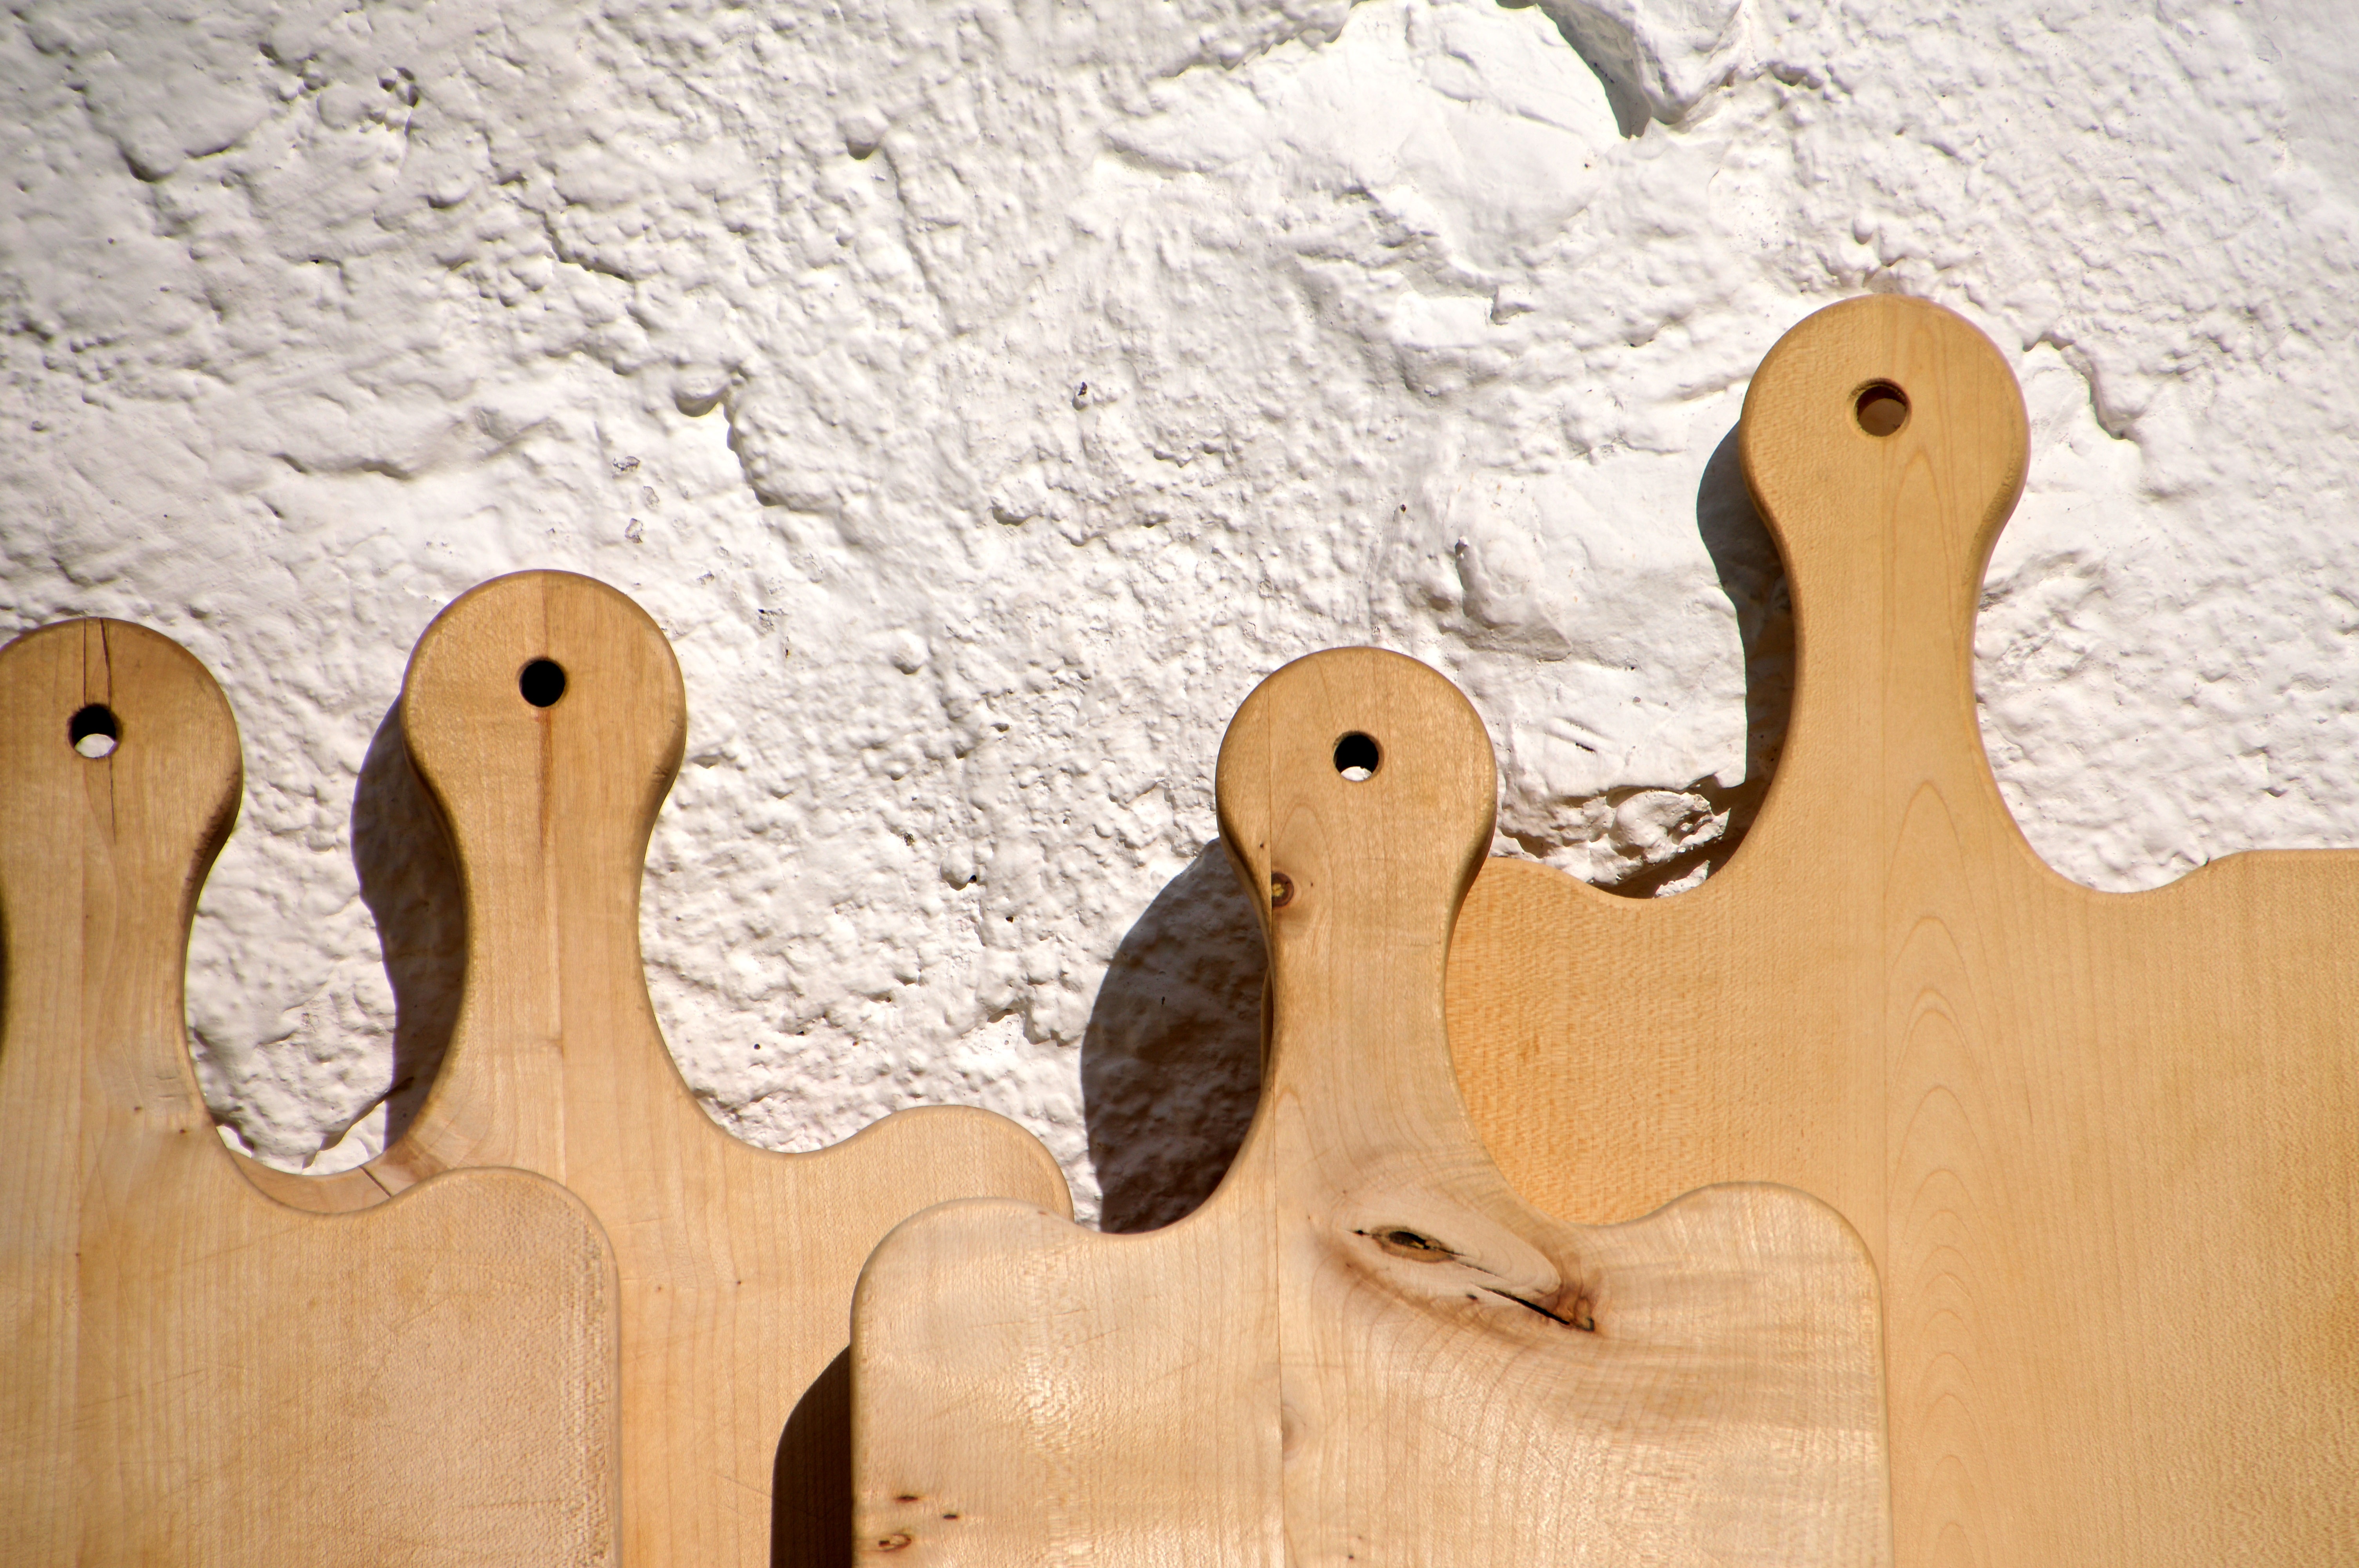
table, bird, wood, seat, hike, snack, toy, still life, wooden table, wooden bench, sculpture, art, theater, break, organ, carving, figures, water bird, mountain hut, simply, vespers, ski lodge, cutting boards, self catering